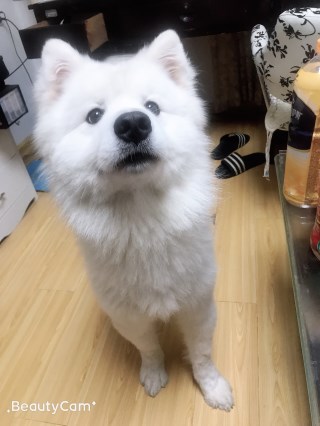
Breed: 2192-n000088-Samoyed